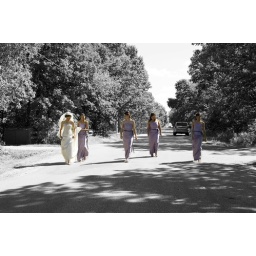
On the way to the foot bridge by Jen's parents' house